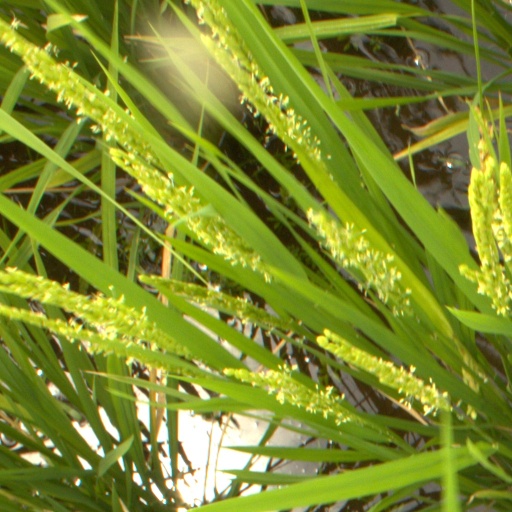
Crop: rice